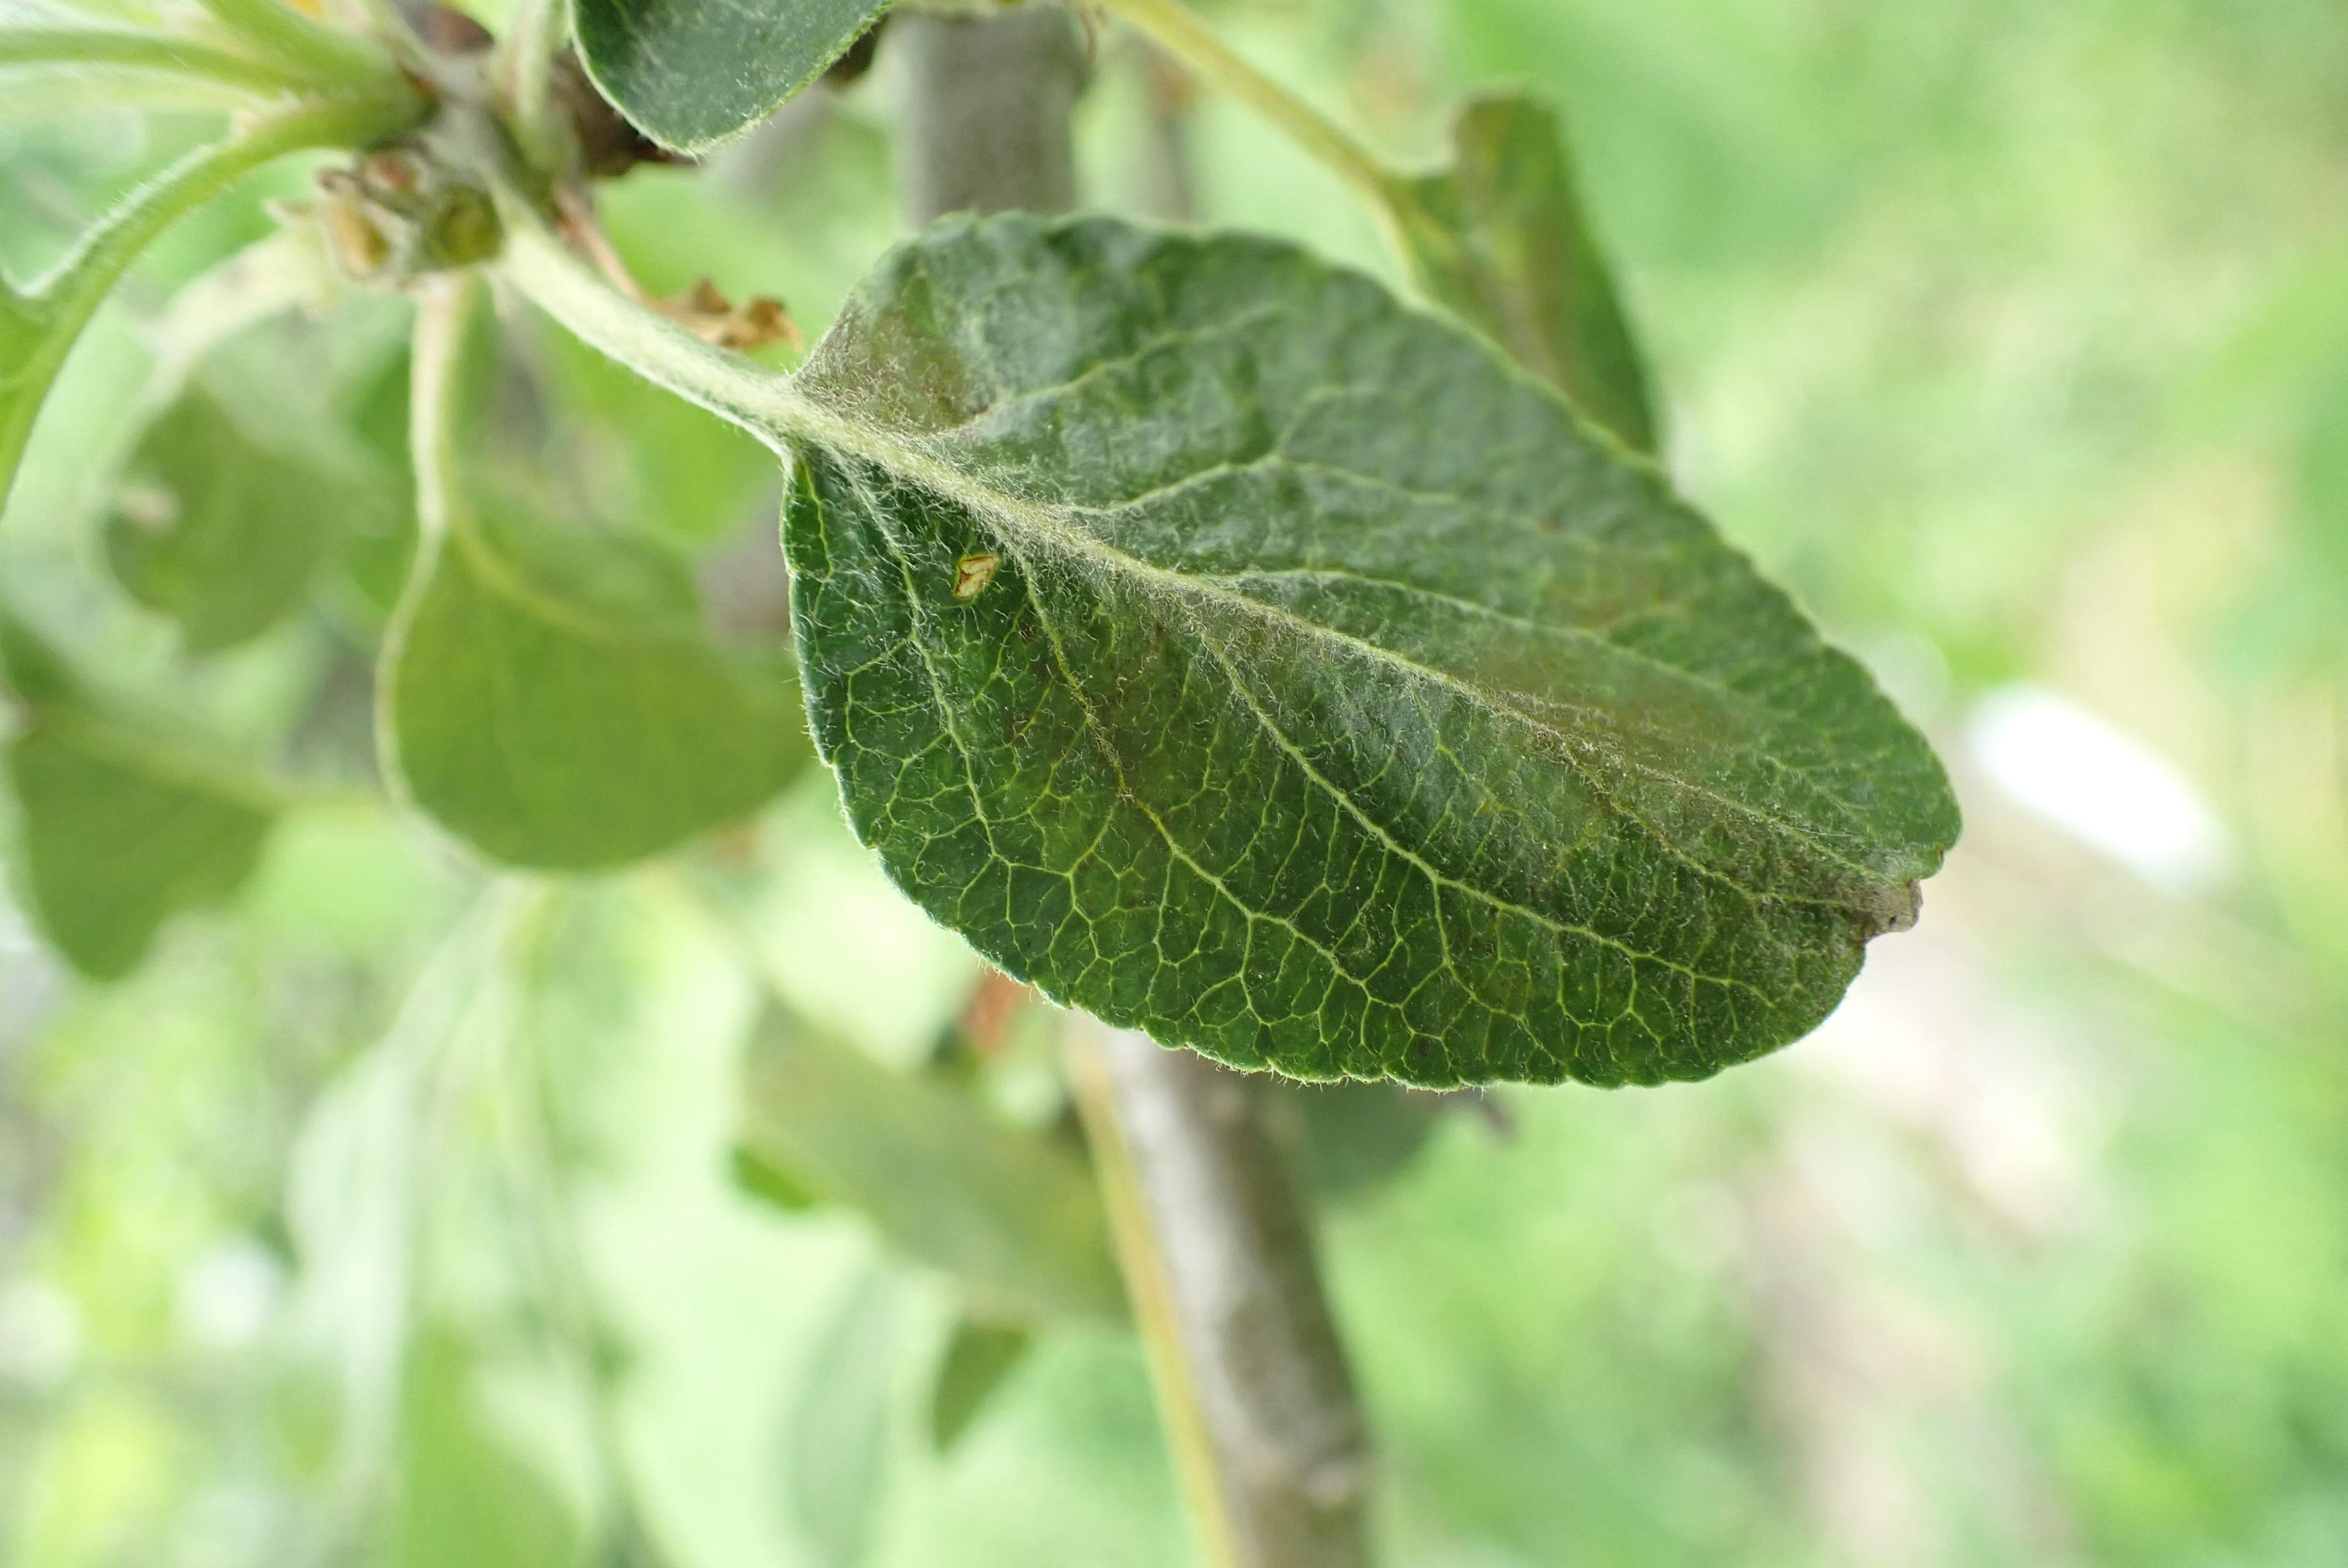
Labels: scab